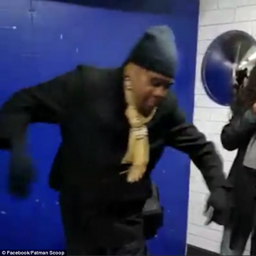
busting a move : the award - nominated star also danced and clapped in time to the beat of the music